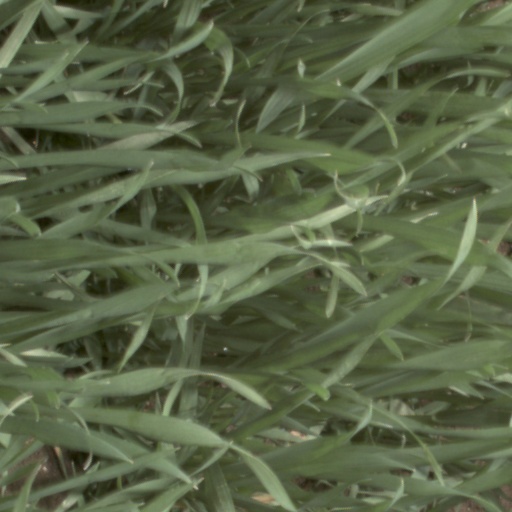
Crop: wheat